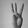
ASL letter: W